Quantic Dream

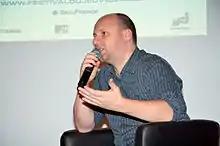
David Cage in 2008

They followed "The Nomad Soul" with "Fahrenheit", published by Atari in September 2005, introducing elements that would endure in their later games—ethical ambiguity, romance, the inability to perish, and interactive storytelling. It received multiple awards and sold over one million copies. The same year, Quantic Dream revealed "The Casting", a technology demonstration of what could be accomplished on PlayStation 3. This preceded the partnership with Sony Computer Entertainment to bring "Heavy Rain" into existence, marking "something more personal" for Cage. "Heavy Rain" launched in 2010 to critical acclaim, winning three awards at the 7th British Academy Games Awards and selling a total of 5.3 million copies. By late 2011, another deal had been established with Sony. The following year, Quantic Dream showed another PlayStation 3 tech demo, "Kara", taking advantage of new investments in motion capture facilities. The second title with Sony was 2013's "", starring actors Elliot Page and Willem Dafoe, which received mixed reviews from critics and managed to sell 2.8 million copies. It was the second video game to be shown at the Tribeca Film Festival in 2013, when "The Dark Sorcerer", a tech demo on PlayStation 4, was unveiled.